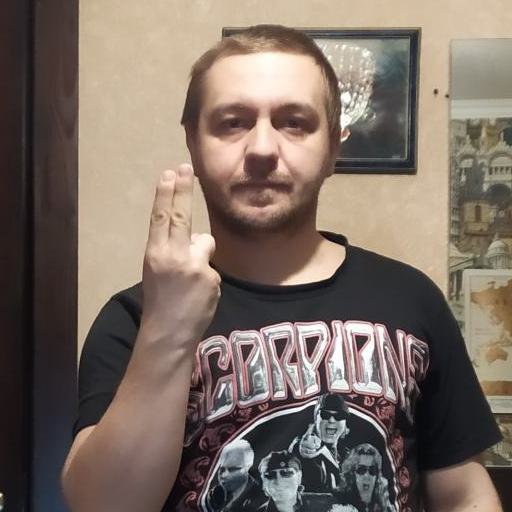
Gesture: two_up_inverted